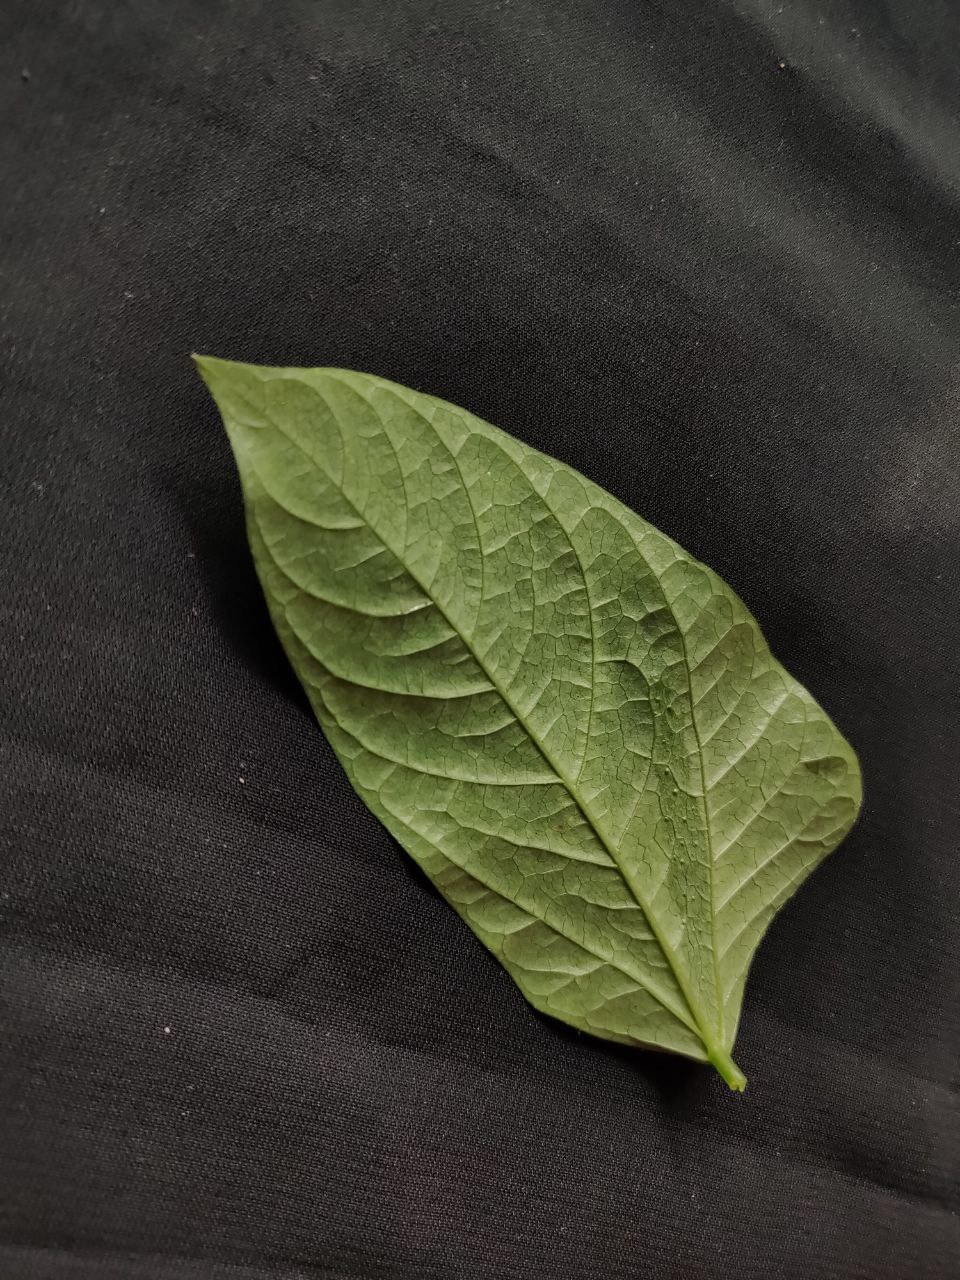
Crop: cowpea
Leaf condition: Mosaic Virus